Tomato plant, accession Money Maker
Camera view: vertical (180 deg); turntable rotation: 150 degrees
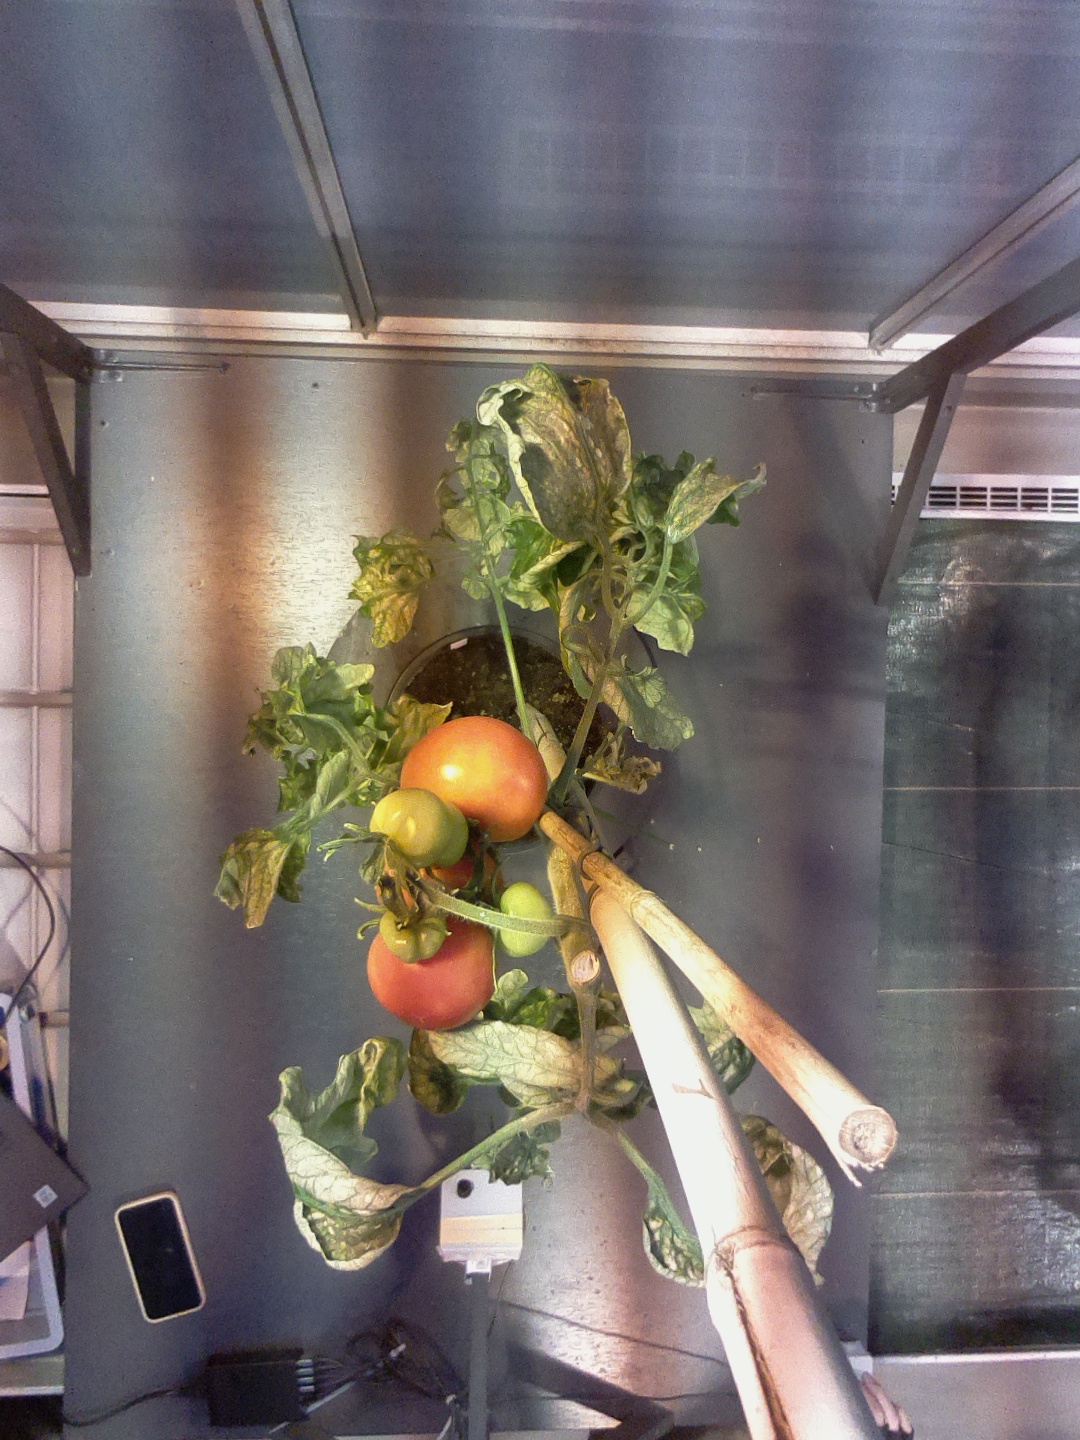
BBCH growth stage 85: 50%-60% of fruits show typical fully ripe color